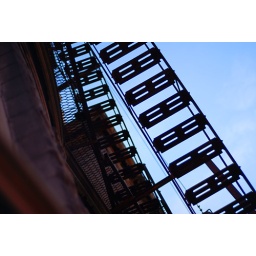
A fire escape on a building across the street from Donna's in Mt. Vernon.